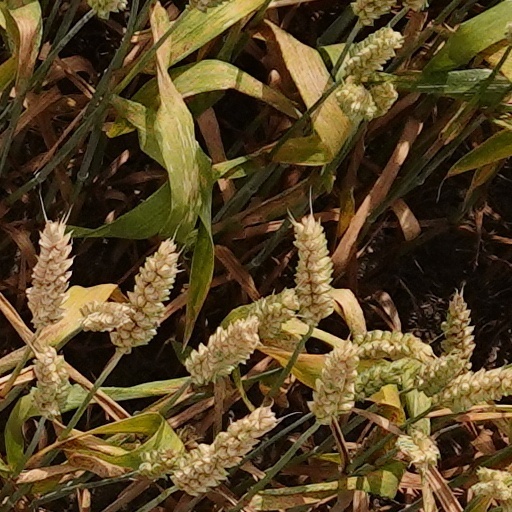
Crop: wheat